Fishy Tales

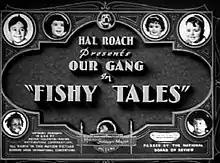
Title card

Fishy Tales is a 1937 "Our Gang" short comedy film directed by Gordon Douglas. and written by Jack Jevne. starring Eugene Lee, George McFarl, and Carl Switzer. It was the 157th "Our Gang" short to be released.